Water polo at the 2012 Summer Olympics

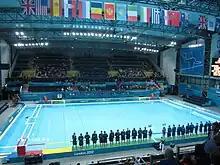
Inside the arena

Both of Great Britain's teams automatically qualified, while the African qualification tournament was cancelled due as no teams entered, increasing the available spots at each final qualification tournament to four.